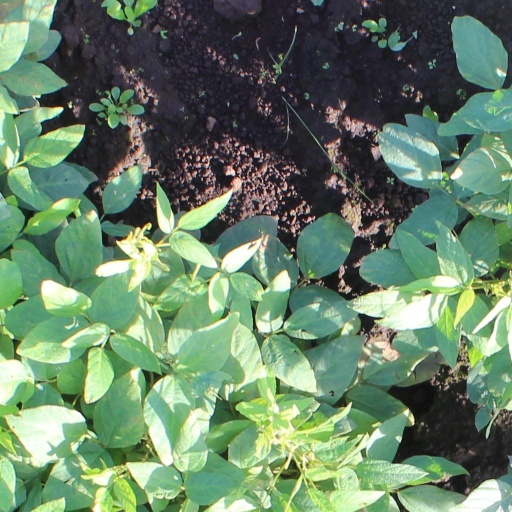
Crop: soybean